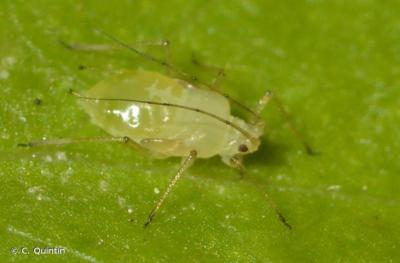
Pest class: green_peach_aphid